Federated Malay States Railways

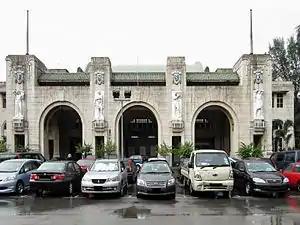
Tanjong Pagar railway station in Singapore, with "FMSR" emblazoned on the facade

One, which characterised the vast majority of stops, are vernacular timber structures with sizes that varied based on the size of the towns they served based on construction methods of past state railways; larger timber stations are typically exemplified by longer platforms and lengthier station buildings designed to house communications, signalling control, luggage handling and station management, while lesser halts are often identifiable by small timber shelters (if any) and short platforms. Despite their simplistic constructions, many of the stations buildings were typically adorned in traditional fashion with wooden carvings and cast-iron decors. Larger timber stations are also usually equipped with railway quarters and maintenance facilities in their immediate vicinity.